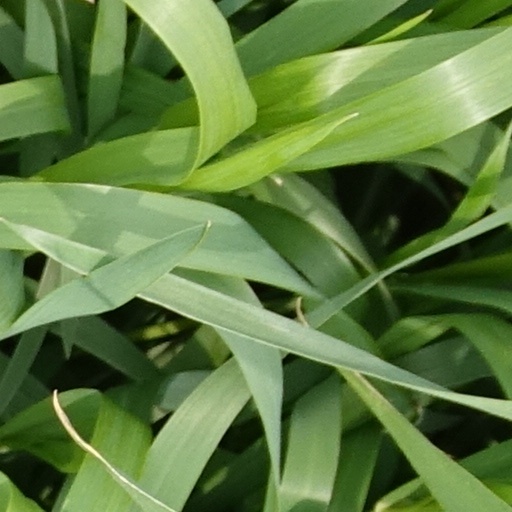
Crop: wheat